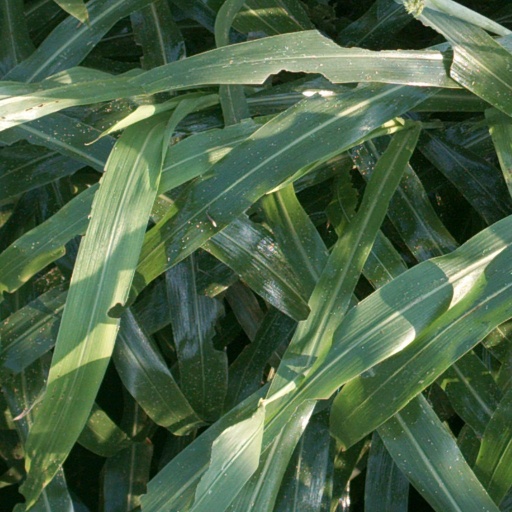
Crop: sorghum